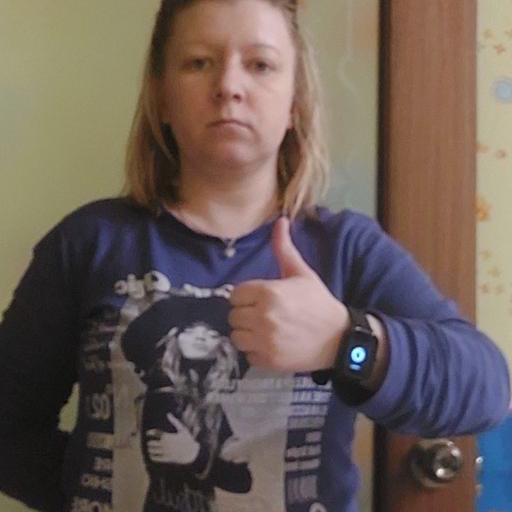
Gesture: like